Environmental impact of fishing

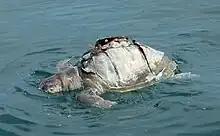
A sea turtle killed by a boat propeller

Some fishing techniques cause habitat destruction. Blast fishing and cyanide fishing, which are illegal in many places, harm surrounding habitats. Blast fishing refers to the practice of using explosives to capture fish. Cyanide fishing refers to the practice of using cyanide to stun fish for collection. These two practices are commonly used for the aquarium trade and the live fish food trade. These practices are destructive because they impact the habitat that the reef fish live on after the fish have been removed. Bottom trawling, the practice of pulling a fishing net along the sea bottom behind trawlers, removes around 5 to 25% of an area's seabed life on a single run. This method of fishing tends to cause a lot of bycatch. A study of La Fonera Canyon compared trawled versus non-trawled areas. The results show that areas at 500 to 2000 meters depth that is non-trawled have more biodiversity, biomass, and variation of meiofauna than trawled areas at 500 meters depth. Most of the impacts are due to commercial fishing practices. A 2005 report of the UN Millennium Project, commissioned by UN Secretary-General Kofi Annan, recommended the elimination of bottom trawling on the high seas by 2006 to protect seamounts and other ecologically sensitive habitats. This was not done.